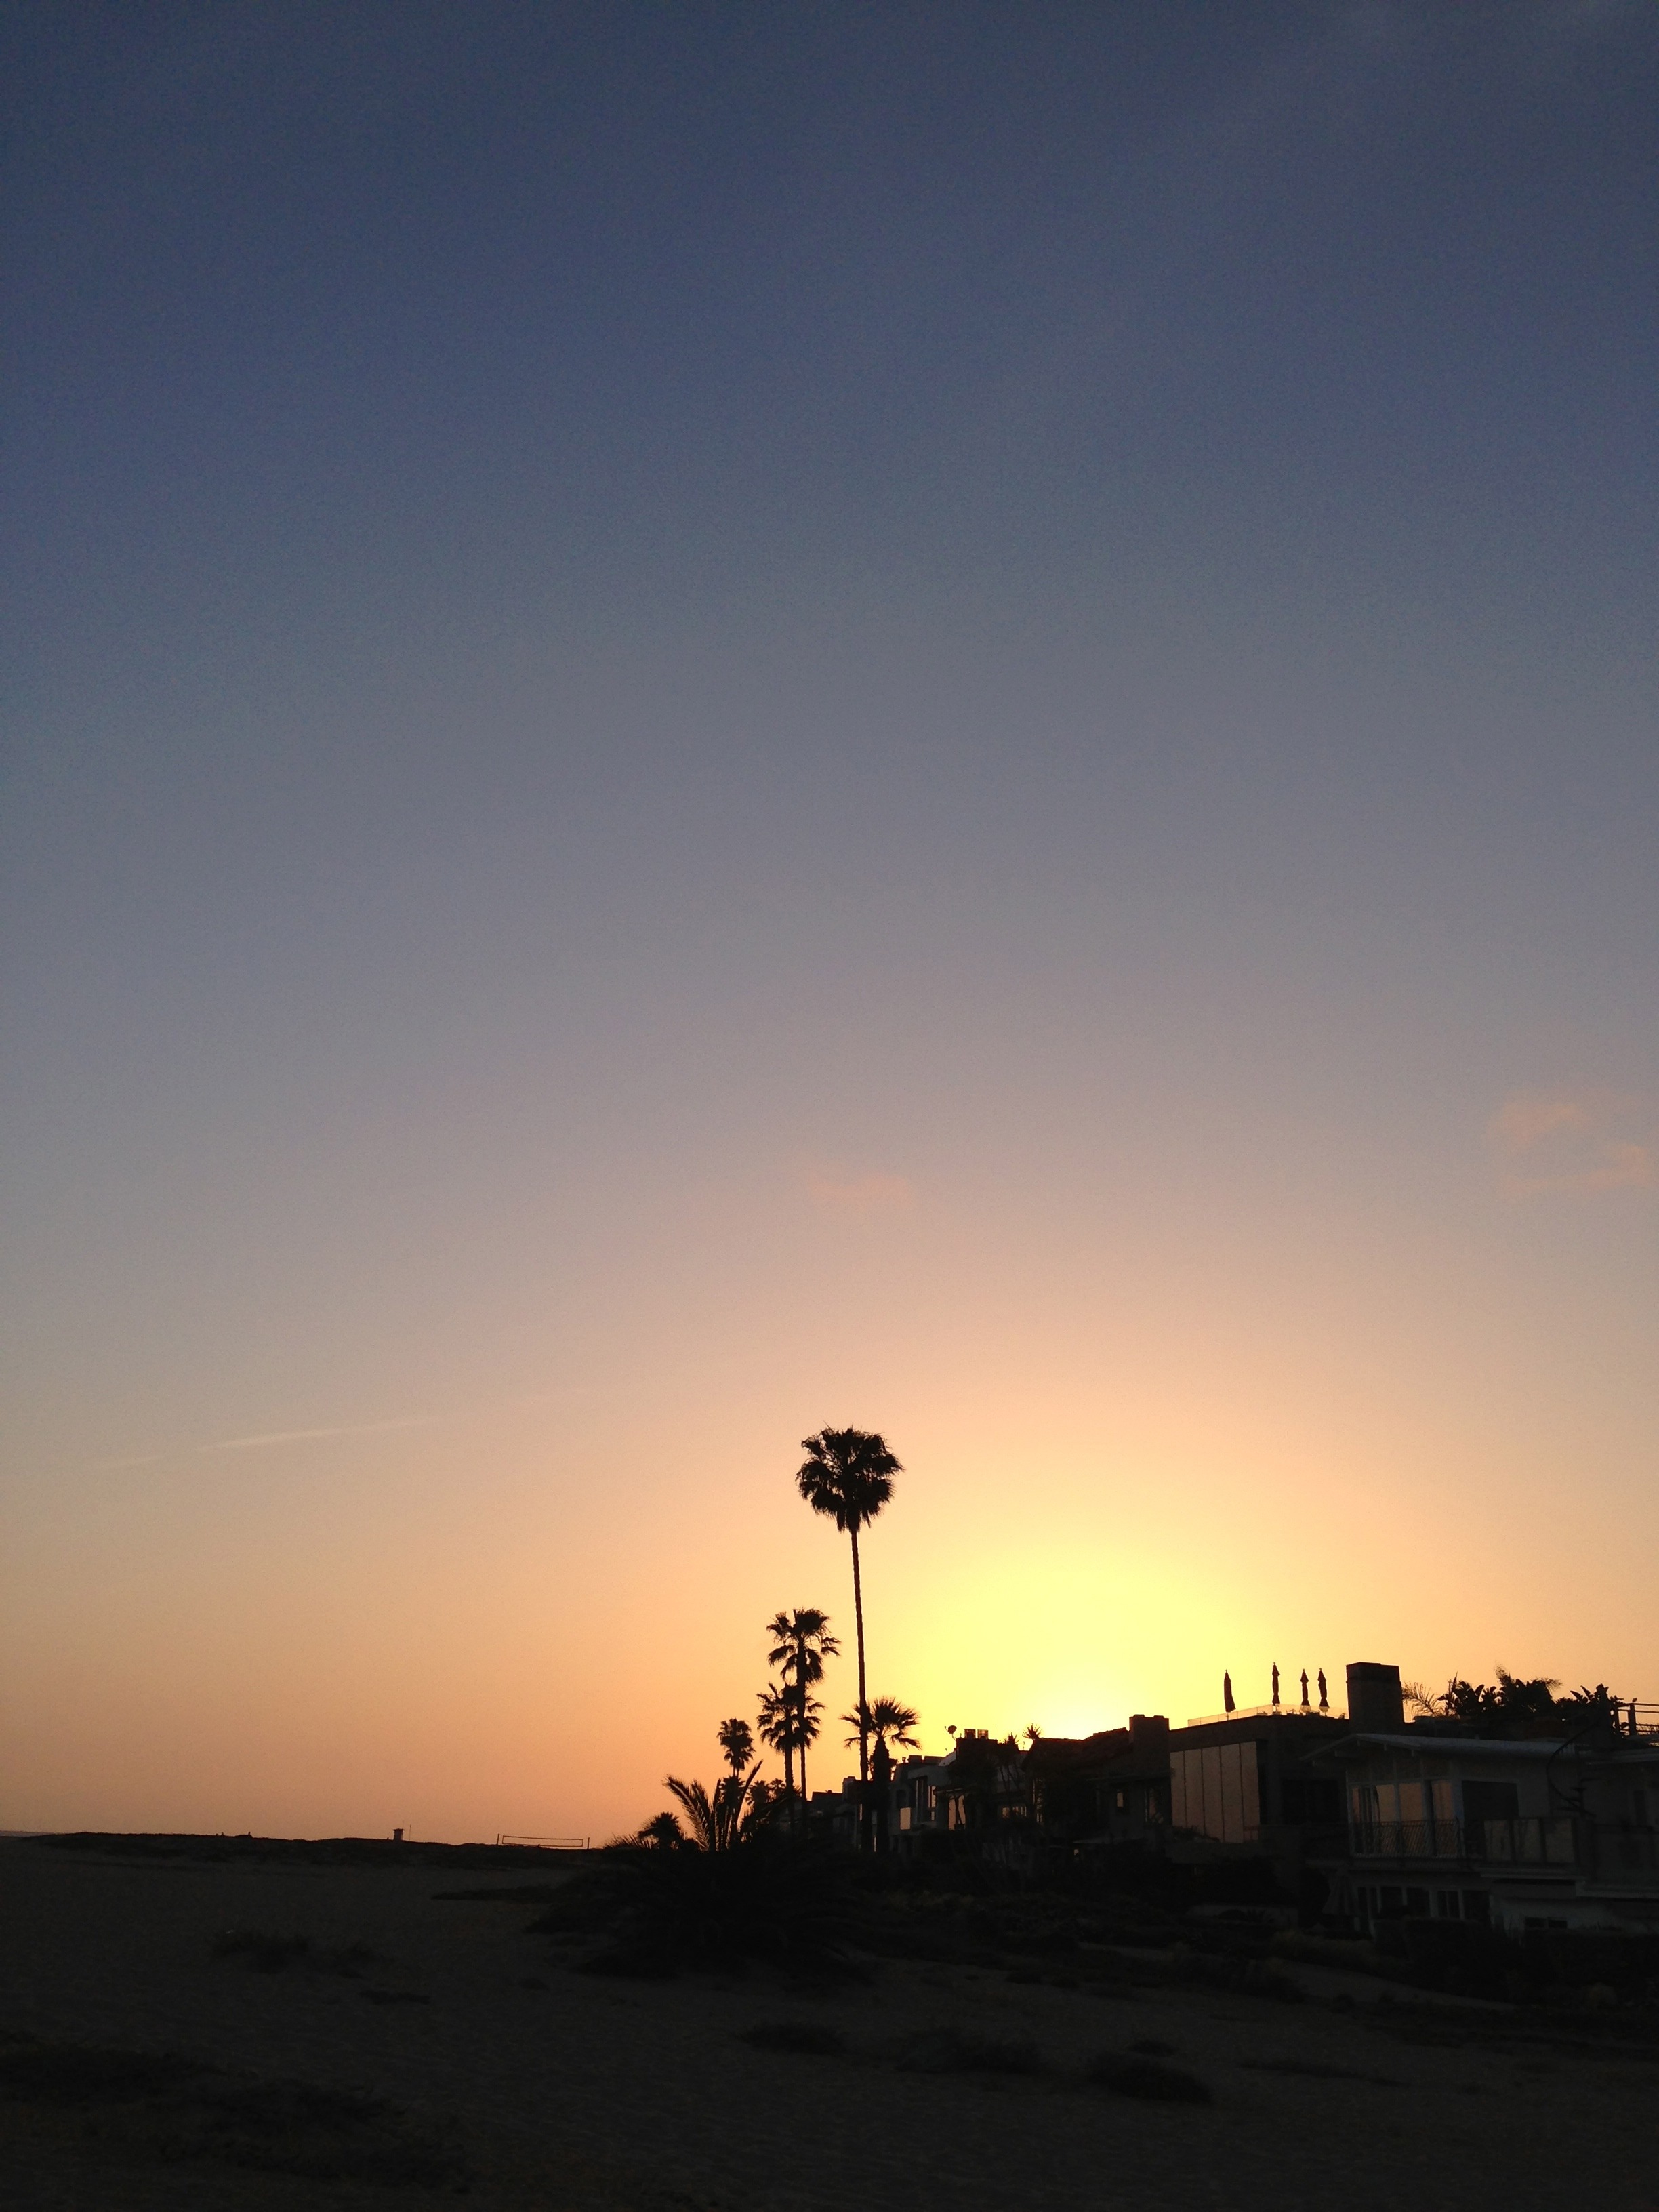
beach, sea, coast, horizon, light, cloud, sky, sun, sunrise, sunset, palm tree, sunlight, morning, dawn, summer, dusk, evening, palm trees, afterglow